Naru Narusegawa

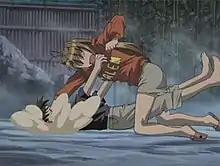
Over-exaggerated physical confrontations between the main characters is a recurring theme in the "Love Hina" series, as well as a criticism of both the manga and anime.

Reviews of Naru's character have been negative with more positive results for fan polls. Author Richard W. Kroon cites Naru as an example of a Tsundere character, who is harsh at first, then later gentle. Freelance Writer Maria Remizova from Comic Book Resources placed Naru as #10 on a "10 Worst-Written Female Characters From Classic Anime" list. While she said that the Tsundere trope can be handled well, this is not the case with Naru, due to her "manipulative, aggressive and outright abusive behavior" that only leads to hatred. Remizova then mentions how Keitaro is "genuinely afraid" of Naru which undermines a well-written love interest. Freelance writer Dallas Marshall from Comic Book Resource shares Remizova's opinion on how she is written so viewers sympathize with her, which he calls "baffling". Marshall describes Naru as "manipulative, obsessive, mean-spirited and throws punches under the slightest provocation". While he says that Keitaro Urashima isn't flawless, the fact that he is constantly insulted and assaulted to the point where he becomes used to the abuse just for laughs is the worst.